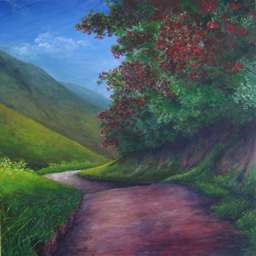
acrylic painting based on a hiking trail .